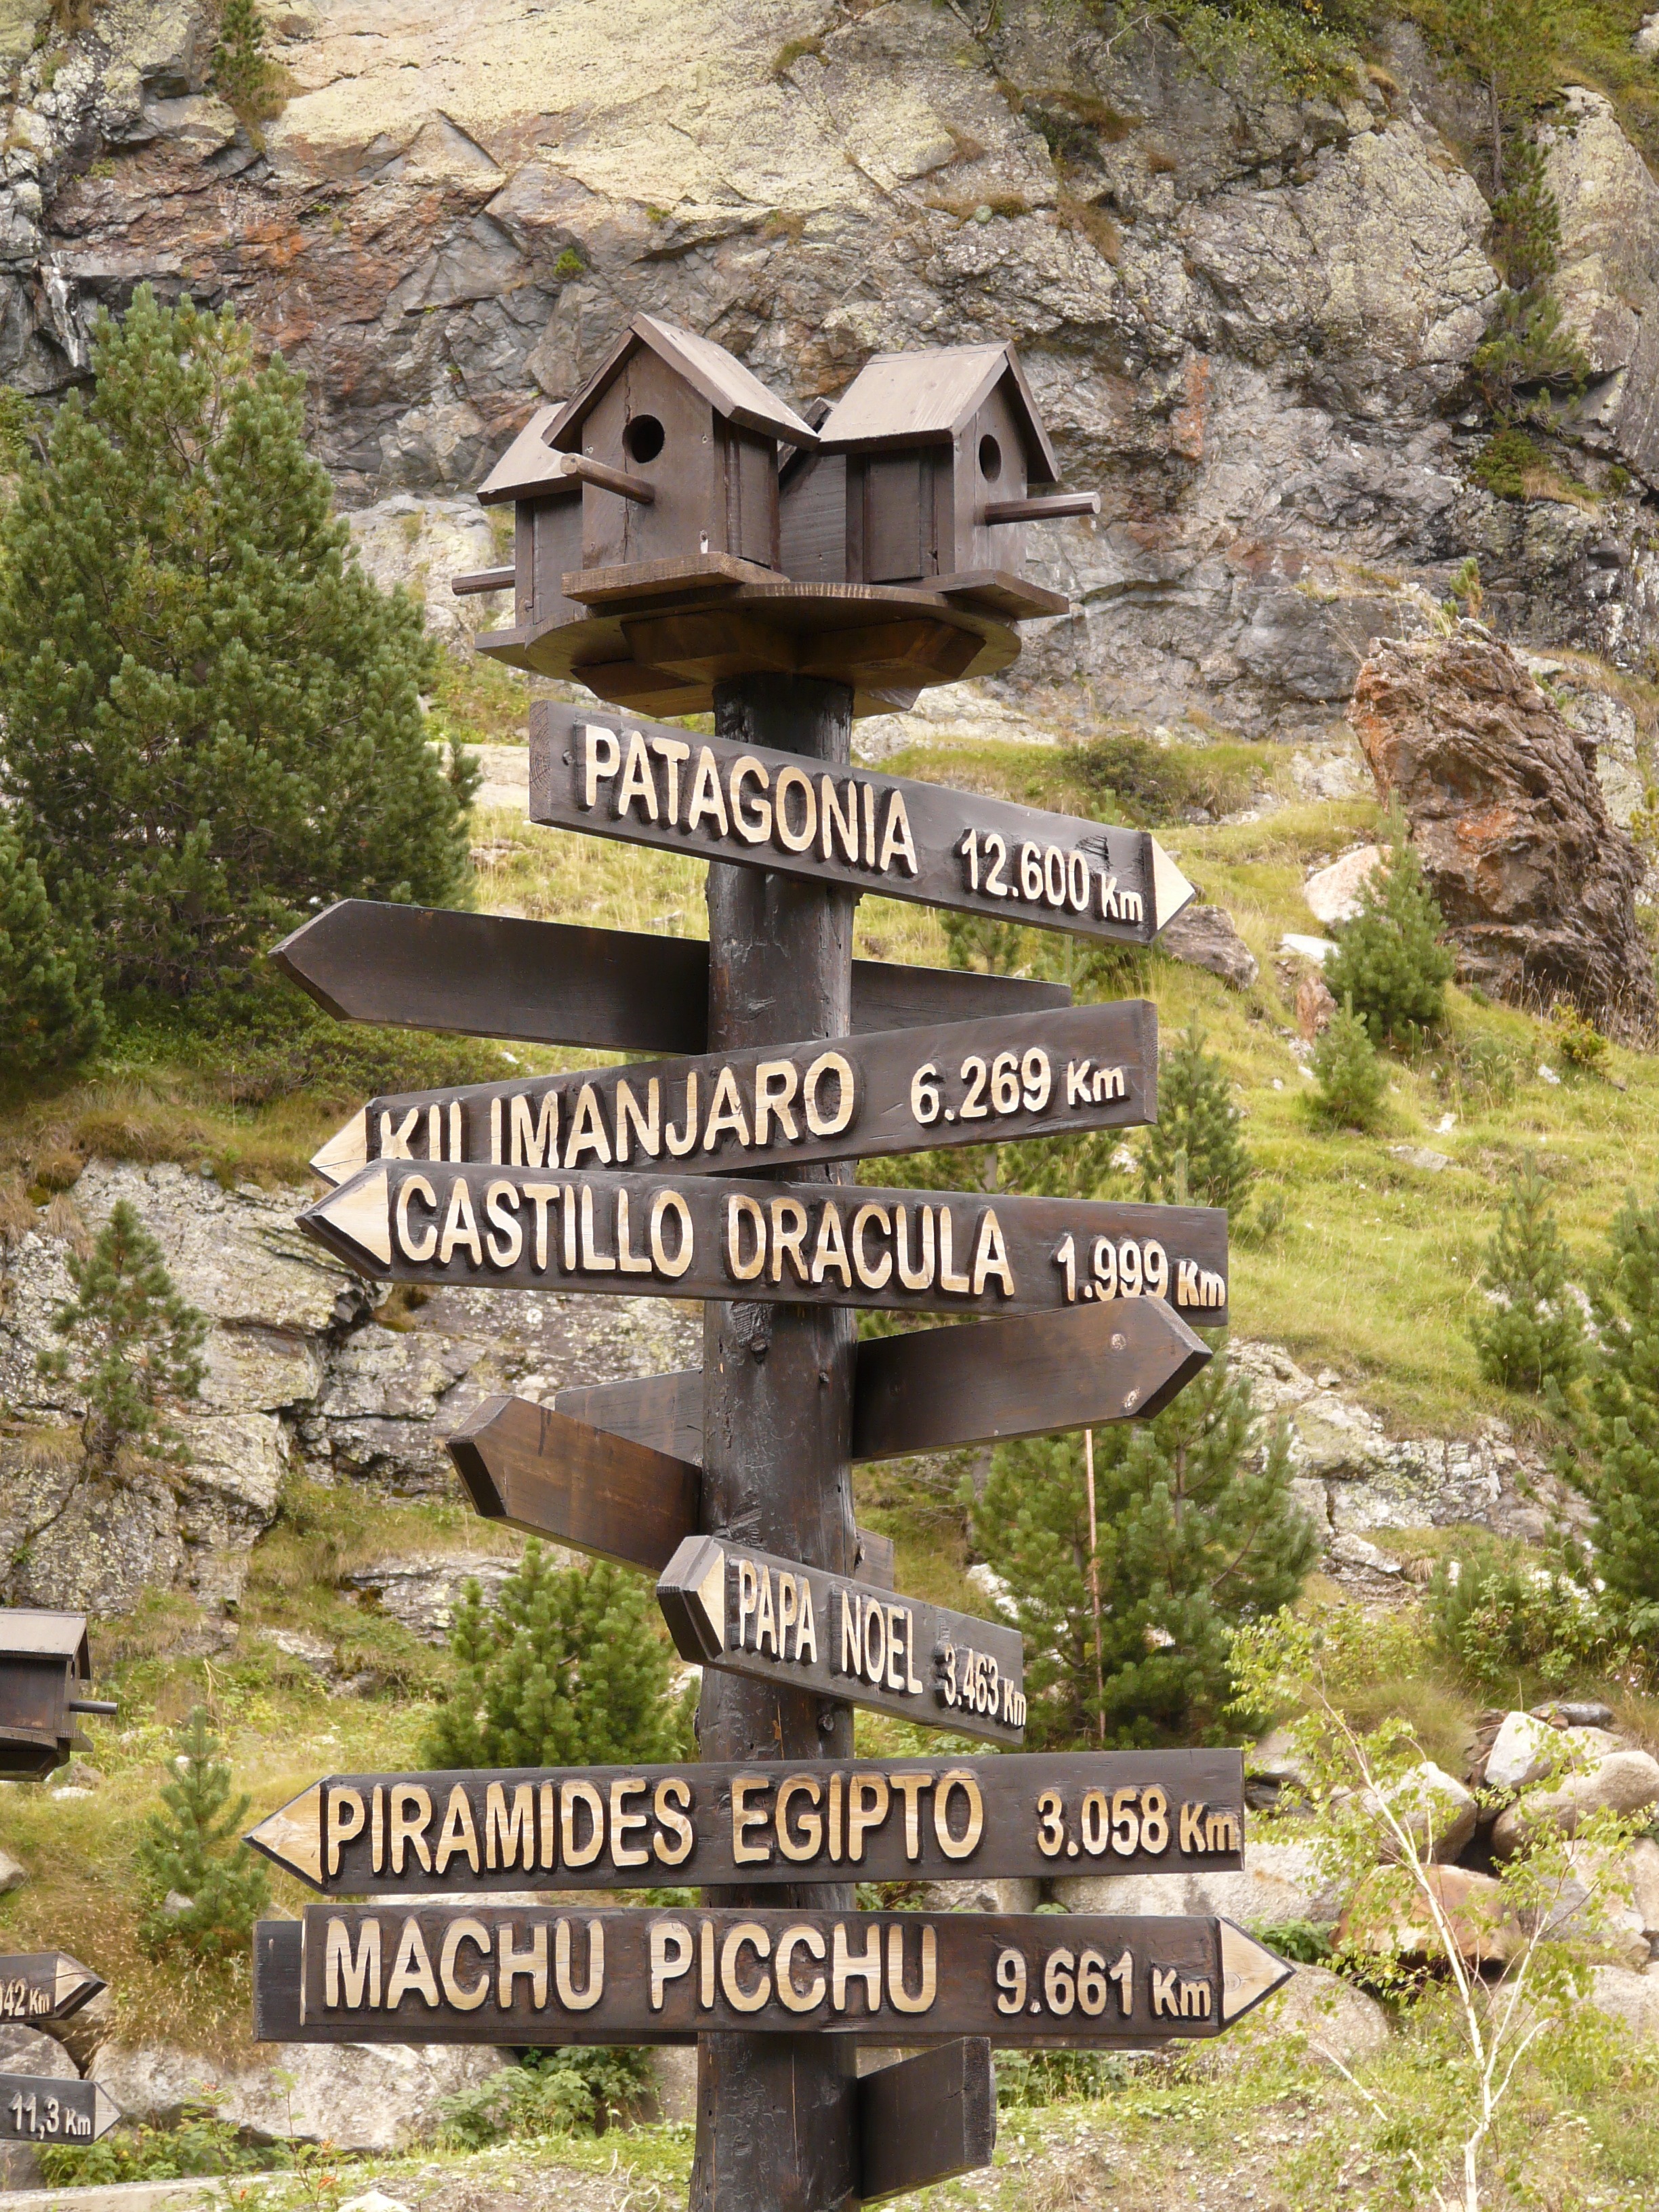
nature, bird, trail, direction, orientation, egg, location, shield, crazy, nest, chicks, away, water feature, breed, aviary, signposts, nesting box, locations